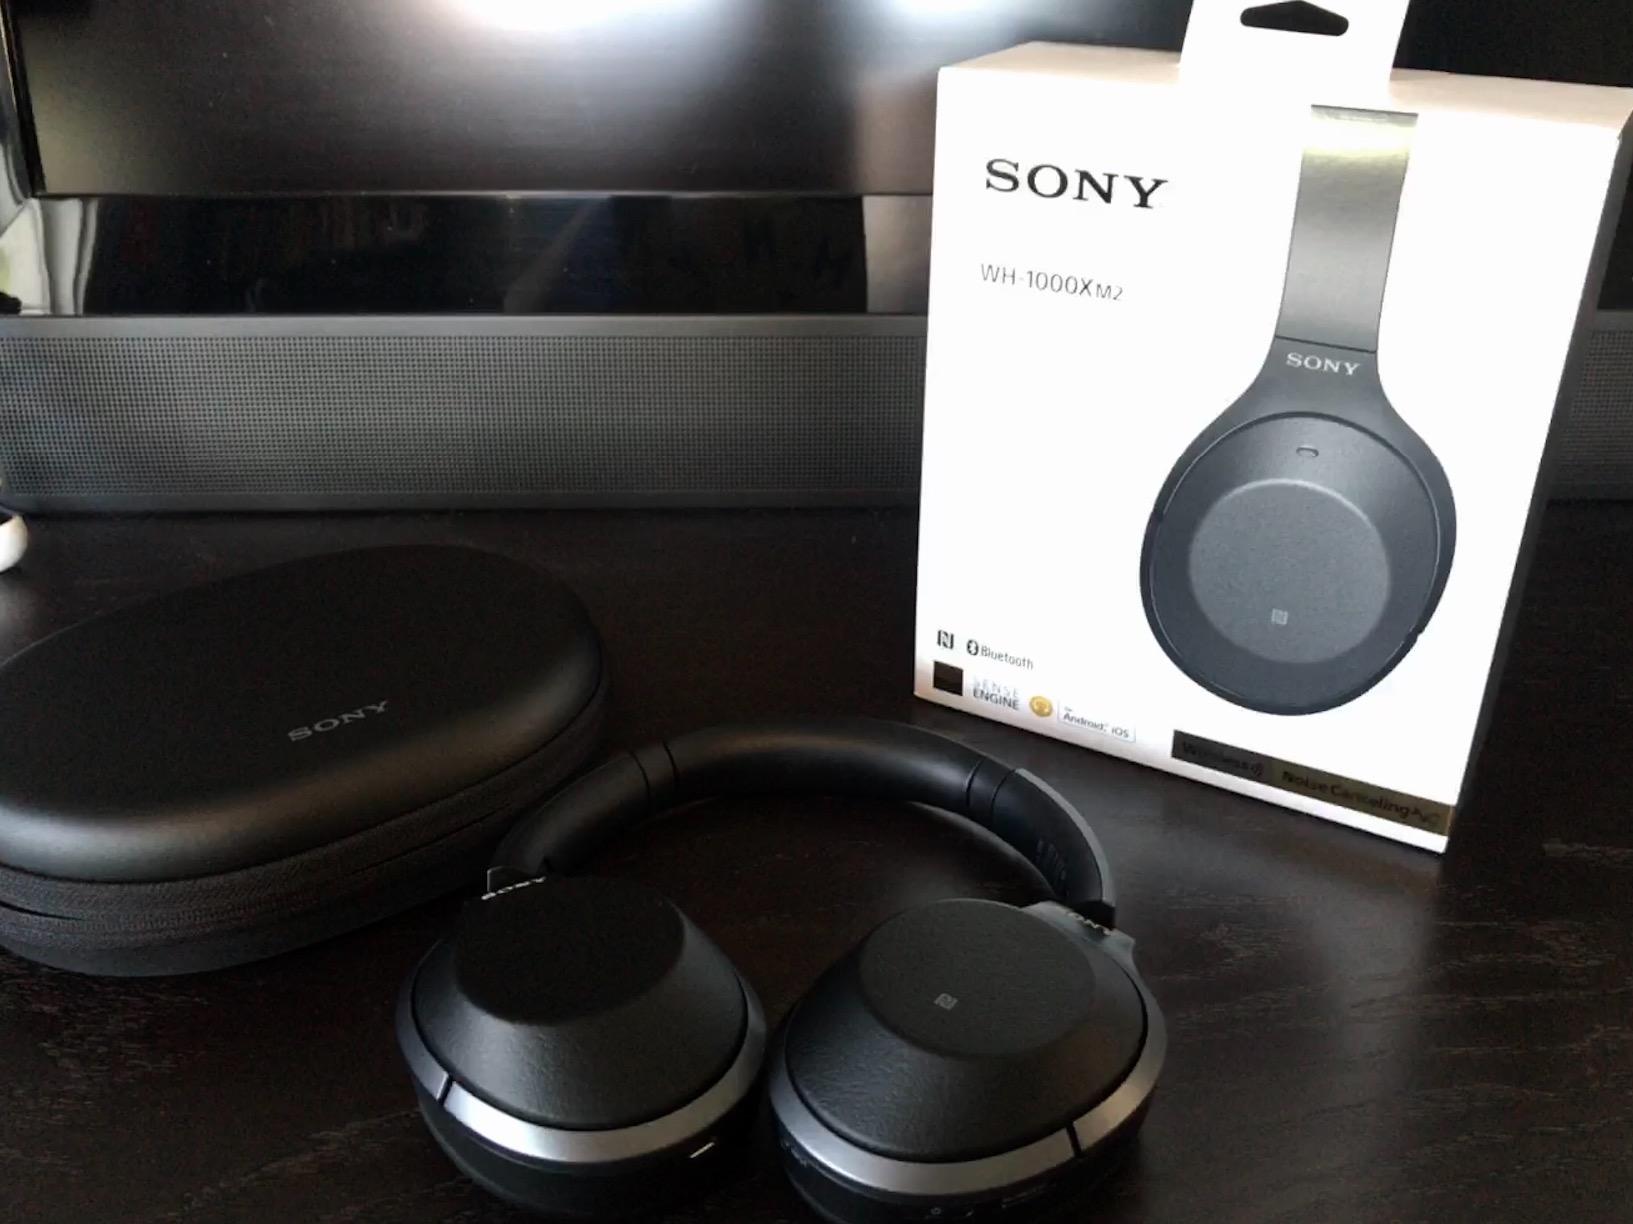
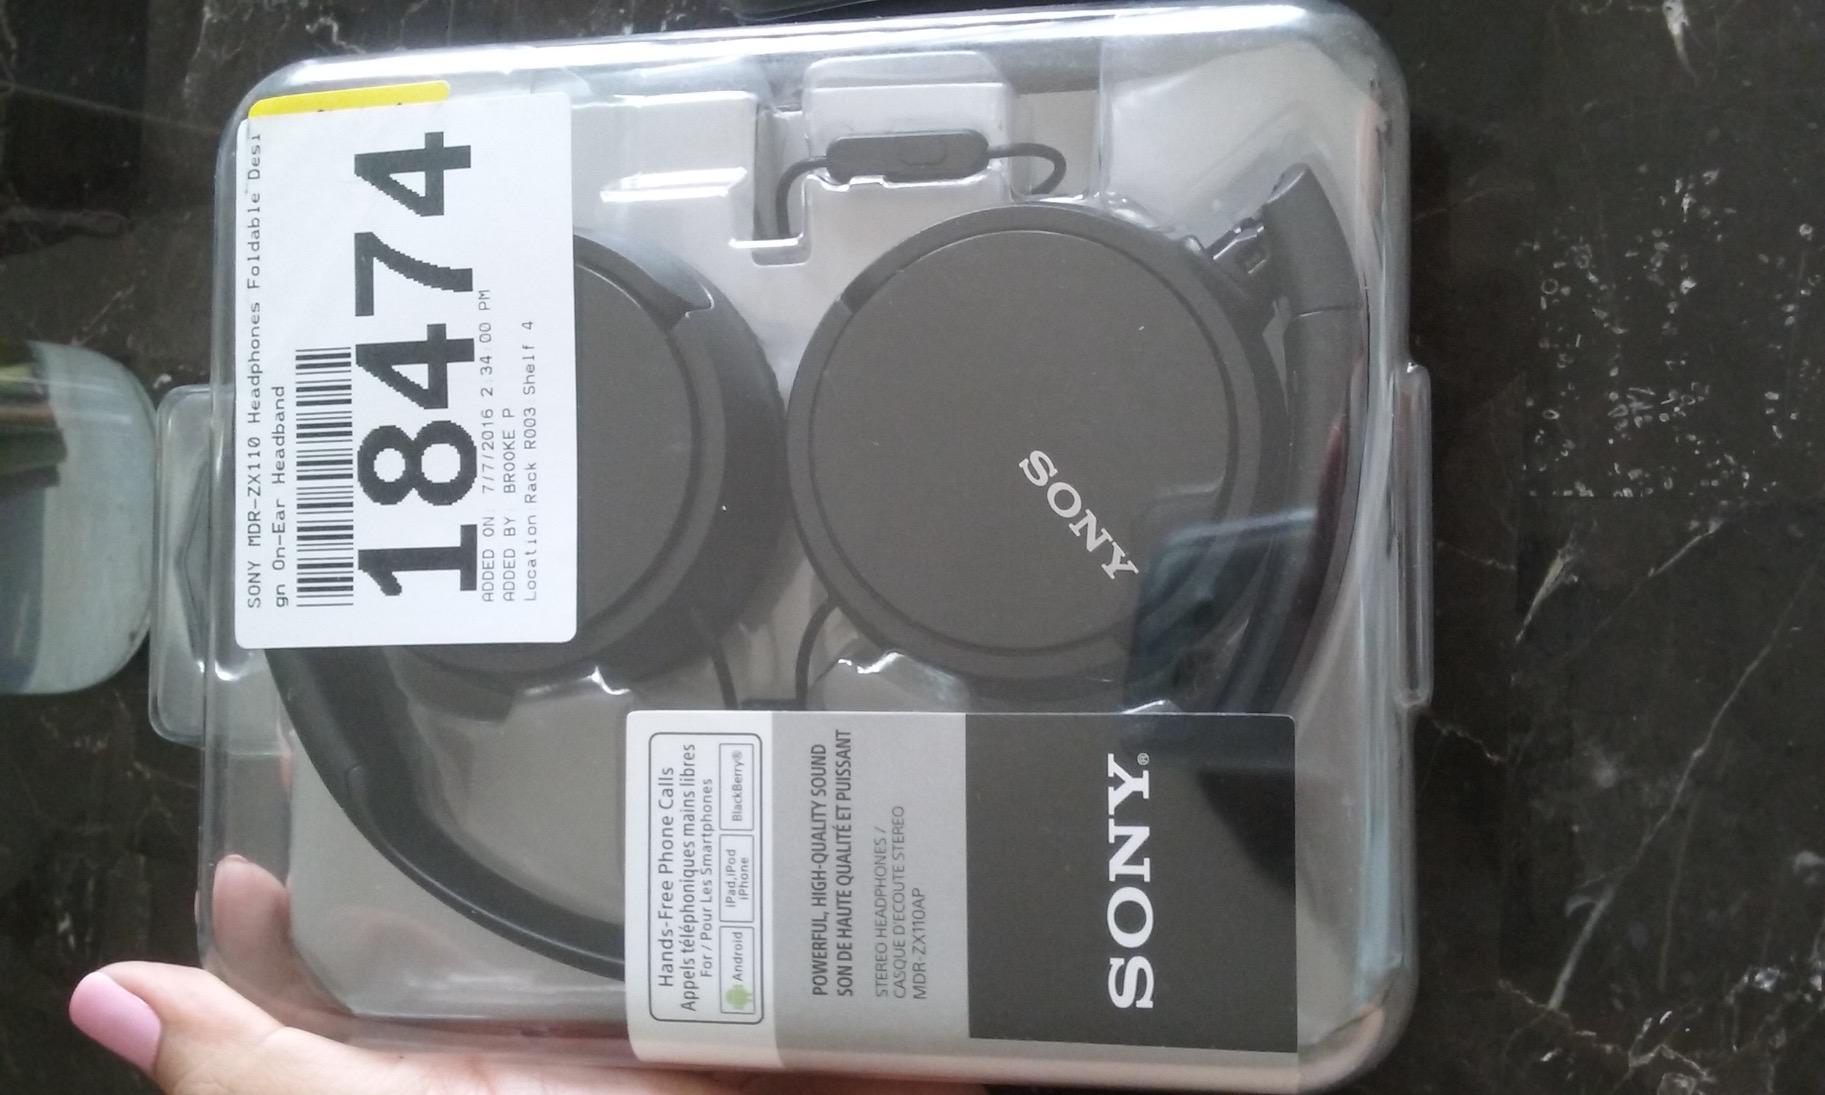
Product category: headphones
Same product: no